Ocós

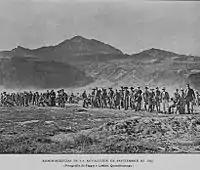
General García León brigade on the Totonicapan fields. Army forces loyal to president Reina Barrios

In September 1897, after the failure of both the interoceanic railroad and the Central American Expo and the deep economic crisis that Guatemala was facing after the plummeting of both coffee and silver international prices, Quetzaltengo people raised in arms against the decision of present José María Reina Barrios to extend his presidential term until 1902. A group of rebels, among them a former Secretary of Reina Barrios's cabinet - Próspero Morales - began to combat on 7 September 1897 attacking San Marcos; after several battles and some gains in Ocós, Coatepeque and Colomba, the rebels were definitely defeated on 4 October 1897. As a result, on 23 October 1897, San Pedro Sacatepéquez became the capital of San Marcos Department.